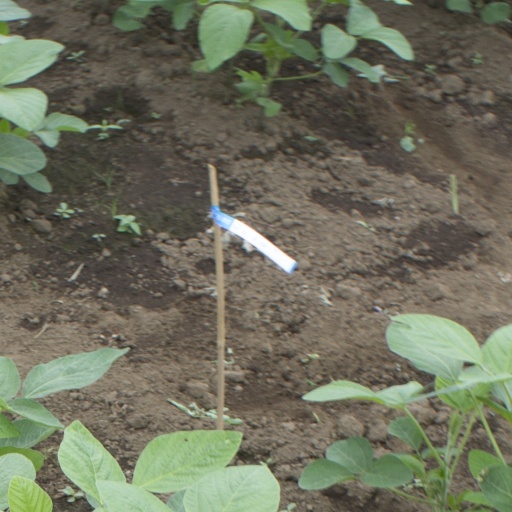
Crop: soybean